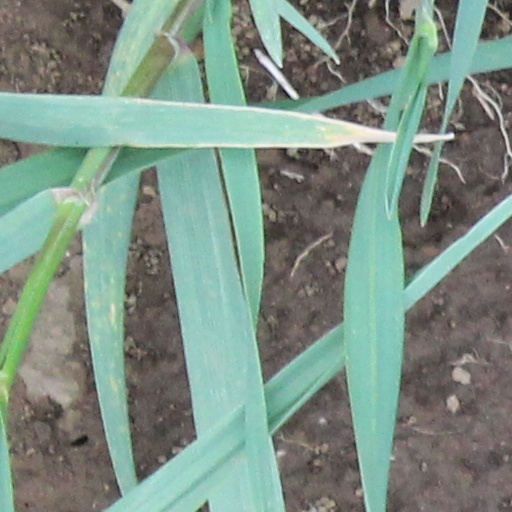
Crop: wheat